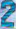
Number: 2